Washington Aqueduct

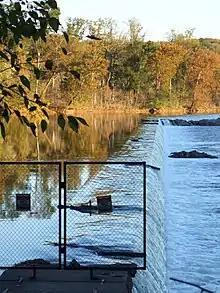
The Washington Aqueduct Dam, upstream of the Potomac River's Great Falls

The centerpiece of the Aqueduct is a 12-mile (19 km) pipeline that connects the system's dam at Great Falls with the Dalecarlia Reservoir on the border with Montgomery County, Maryland. Portions of the Aqueduct went online on January 3, 1859, and the full pipeline began operating in 1864. The pipeline runs along what is now MacArthur Boulevard, traversing some of the higher cliffs along the Potomac River.